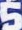
Number: 5